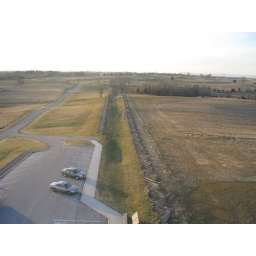
View of some of the field from up a tower. And there's my car in the lower left corner!